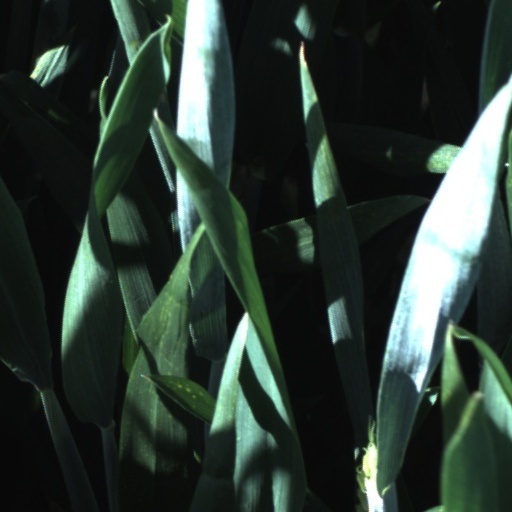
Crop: wheat